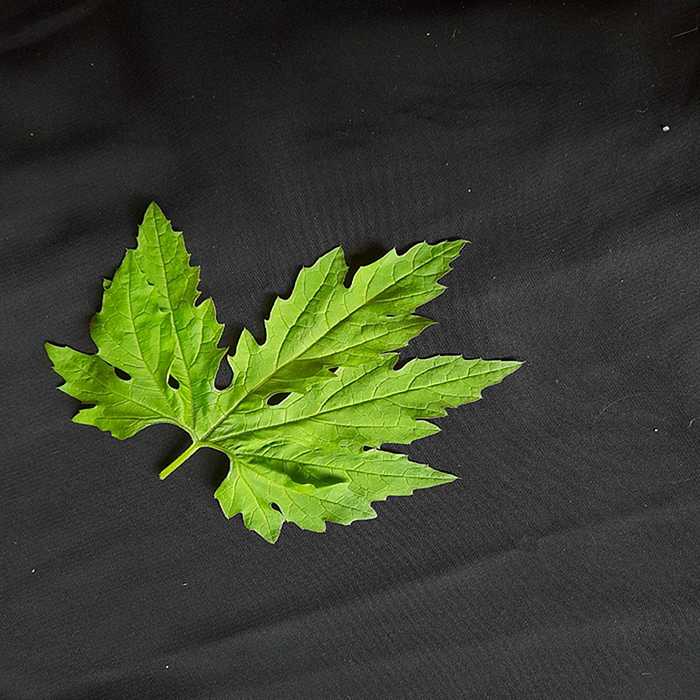
Plant: Bitter Gourd
Label: Fresh leaf